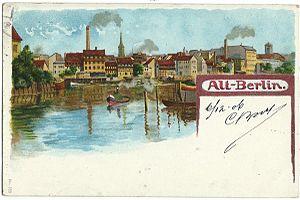
Vue de Berlin au début du XXe siècle (carte postale).